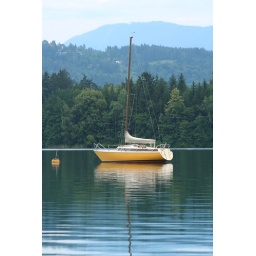
The lake with the warmest water in Austria